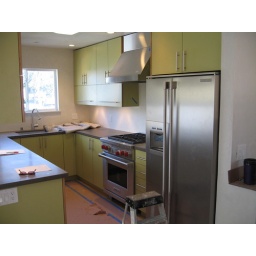
Kitchen with all the cabinet doors and pulls in place and ready for the first gourmet production.